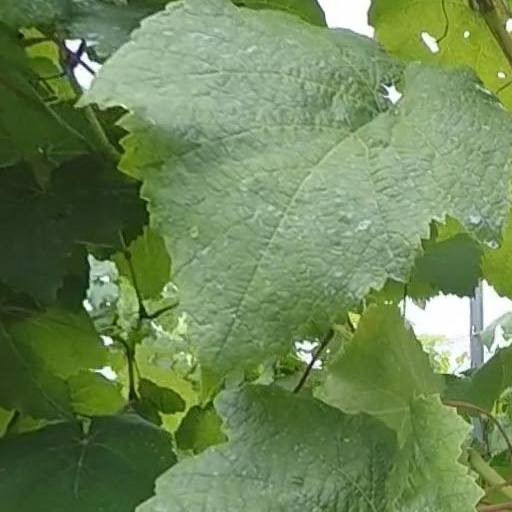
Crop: grape